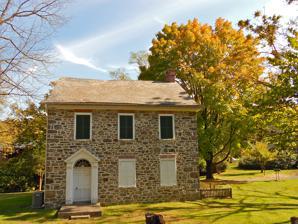
Building: The 1803 House
Country: United States of America
Year built: 1803
Historic house in Pennsylvania, United States United States historic place The 1803 House U.S. National Register of Historic Places The 1803 House in Emmaus, Pennsylvania , October 2012 Location of The 1803 House in Pennsylvania Show map of Pennsylvania The 1803 House (the United States) Show map of the United States Location 55 S. Keystone Ave., Emmaus, Pennsylvania , U.S. Coordinates 40°32′23″N 75°29′11″W / 40.53972°N 75.48639°W / 40.53972; -75.48639 Area Less than one acre Built 1803 Architect Jacob Ehrenhardt, Jr. Architectural style Federal NRHP reference No. 03001123 Added to NRHP November 7, 2003 The 1803 House , also known as the Jacob Ehrenhardt Jr. House , is a historic home in Emmaus, Pennsylvania , US, built in 1803 for Jacob Ehrenhardt Jr., a son of one of the town's founders. History Built in 1803, the house is a 2 + 1 ⁄ 2 -story, fieldstone house with a Federal side-hall plan. It was built for Jacob Ehrenhardt Jr. whose father, Jacob Ehrenhardt Sr., had been one of the founders of the town of Emmaus as a settlement of the Moravian Church in 1747. The home's original owner, Jacob Ehrenhardt Jr., was a member of the Northampton County militia in 1782, and served in the American Revolutionary War . Expelled from the Moravian Church for serving in the military, he was later reaccepted into the church and supported himself as a shoemaker, farmer, and tavern-keeper. This historic house has a 1 + 1 ⁄ 2 -story, rear kitchen wing, and a slate -covered roof. Occupied into the 1950s, it was restored in the 1980s. It is open as a historic house museum. It had been changed so that the toilet was near the old living room. A Rodale -funded restoration put furniture back in its original place. In 2003, in recognition of its historic significance, it was added to the National Register of Historic Places . Present day usage The house is open for tours by appointment by the Friends of 1803 House. References